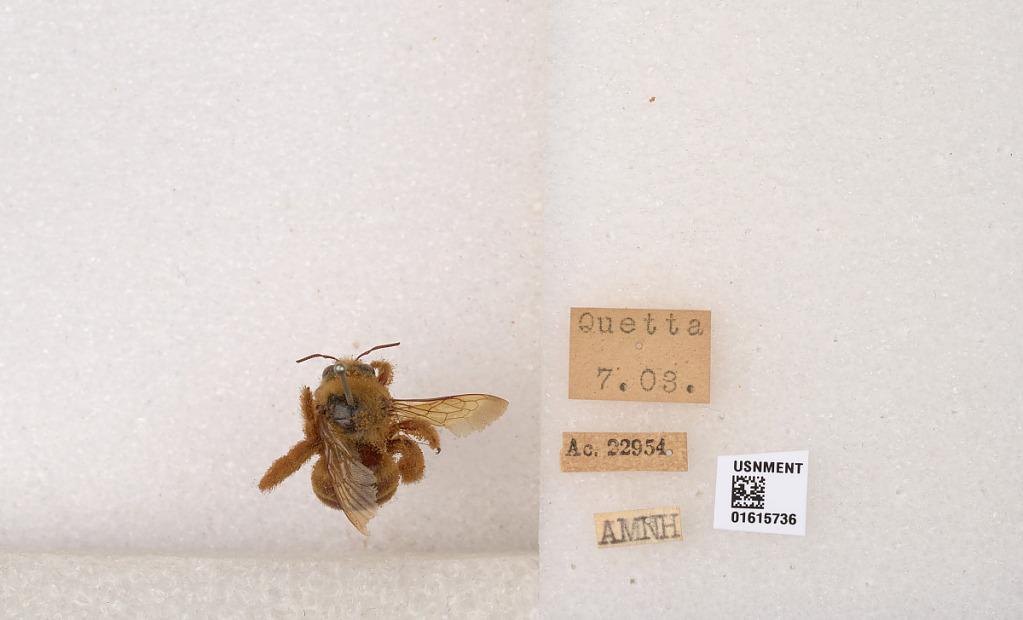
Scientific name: Xylocopa (Proxylocopa) rufa Friese
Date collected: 1903-7-1
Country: Pakistan
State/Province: Balochistan
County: Quetta
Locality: Quetta